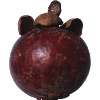
Label: mangostan